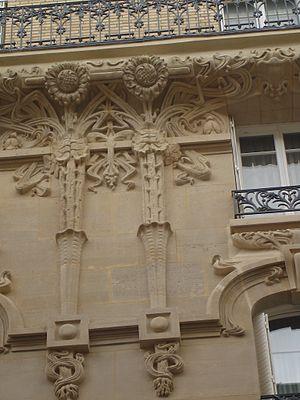
La rue Trousseau est une rue du 11ᵉ arrondissement de Paris.